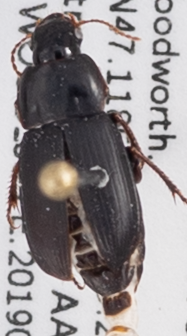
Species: Harpalus opacipennis
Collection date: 2019-07-02
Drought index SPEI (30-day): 0.474
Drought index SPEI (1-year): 0.9
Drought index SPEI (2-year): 0.1